Hanabi-chan Is Often Late

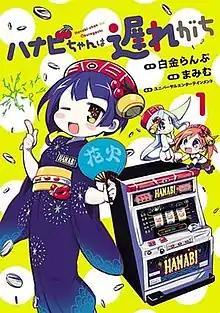
Cover of "Hanabi-chan Is Often Late" volume 1 by Hero's Inc.

is a Japanese comedy manga series written by Ranpu Shirogane and illustrated by Mamimu. It has been serialized online via Hero's Inc.'s Comiplex website since November 2019 and has been collected in seven "tankōbon" volumes. A short-form anime television series adaptation by Gaina aired from July to September 2022.